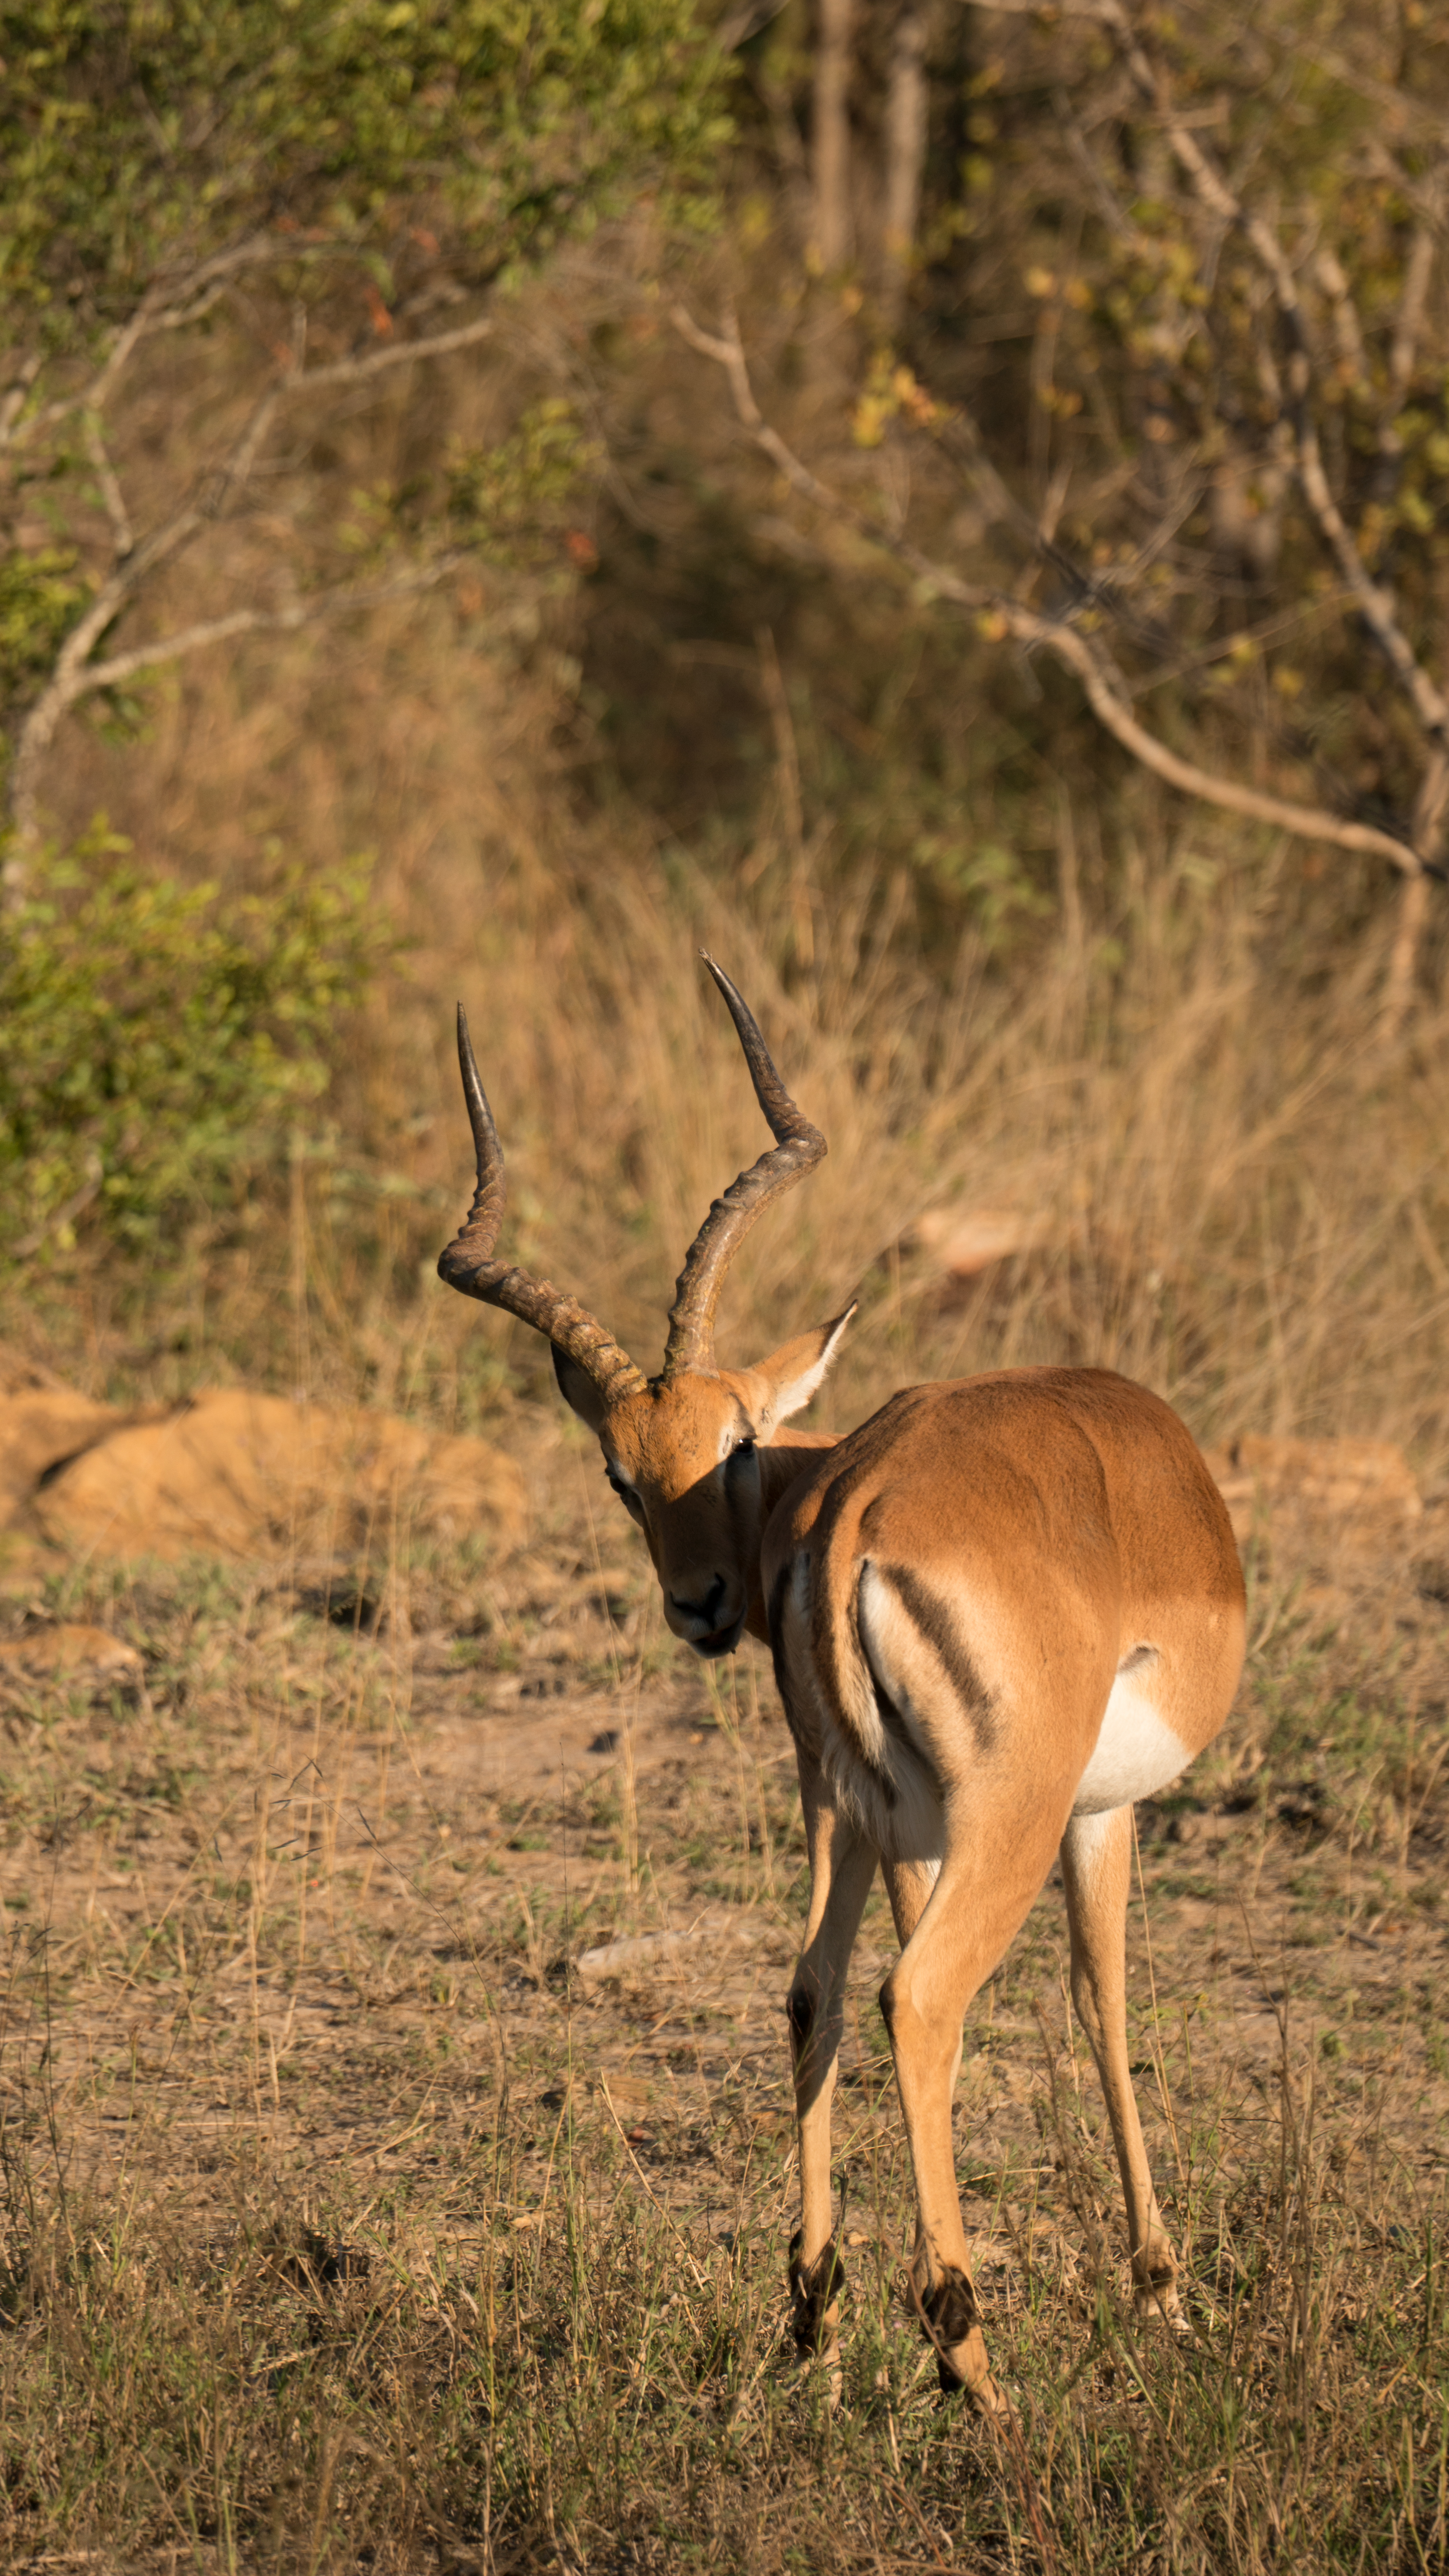
impala, africa, wildlife, fauna, ecosystem, mammal, antelope, wilderness, nature reserve, gazelle, terrestrial animal, grassland, national park, springbok, grass, safari, horn, savanna, prairie, organism, deer, white tailed deer, kudu, ecoregion, shrubland, antler, plant community, landscape